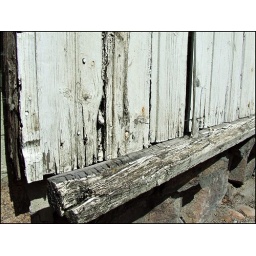
old wooden house in fredrikstad, norway